Quarterback

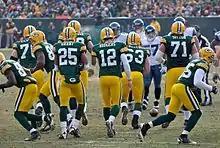
Green Bay Packers quarterback Aaron Rodgers (No. 12) breaks the Packers' offensive huddle

Often compared to captains of other team sports, before the implementation of NFL team captains in 2007, the starting quarterback was usually the "de facto" team leader and a well-respected player on and off the field. Since 2007, when the NFL allowed teams to designate several captains to serve as on-field leaders, the starting quarterback has usually been one of the team captains as the leader of the team's offense.